Henry Boltinoff

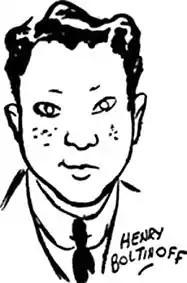
Self-portrait

Henry Boltinoff (February 19, 1914 – April 26, 2001) was an American cartoonist who worked for both comic strips and comic books. He was a prolific cartoonist and drew many of the humor and filler strips that appeared in National Periodical comics from the 1940s through the 1960s.